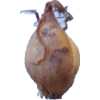
Label: onion